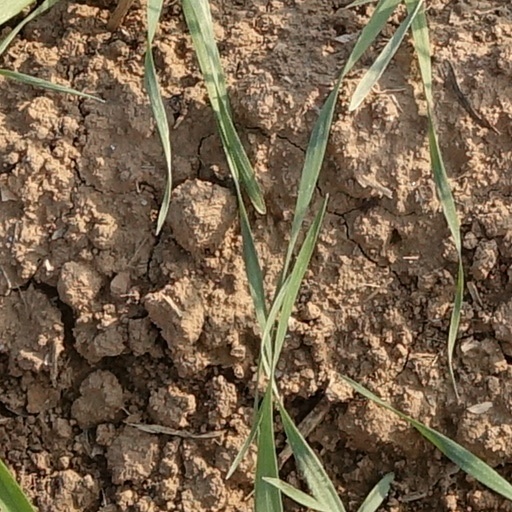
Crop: wheat